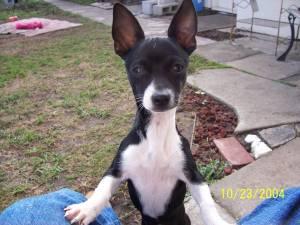
Breed: chihuahua